Falmer Stadium

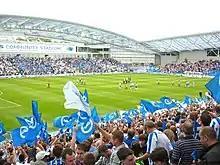
The first League game played at Falmer stadium

The stadium officially opened on 30 July 2011, hosting a friendly match against then-Brighton manager Gus Poyet's old club Tottenham Hotspur, the home-side narrowly losing 3–2. The first competitive match had been held on 16 July 2011, when Brighton's development squad beat Eastbourne Borough 2–0 in the Sussex Senior Cup final, with Gary Hart scoring the first goal. The first competitive first team fixture was held on 6 August 2011, when Brighton beat Doncaster Rovers 2–1, after being 1–0 down.